Albert Baumler

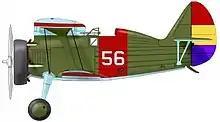
Spanish Republican Air Force I-15 Polikarpov

After the start of the Spanish Civil War, Baumler resigned his commission and offered his services to the Republican side. He went to Spain and served there from December 27, 1936, on a contract that promised him a salary of $1,500 a month plus $1,000 for each aircraft he shot down. In February 1937, he was assigned to the Escuadrilla Kosakov fighter unit under Russian command, flying a biplane Polikarpov I-15 "Chato". In 1937, he flew many combat missions against the Nationalists, generally dueling against German and Italian aircraft. On March 16, he was credited with his first victory, over an Italian Fiat CR.32 fighter, in a team with A. Zaitsev. On March 20, he was credited with another CR.32, 10 km southeast of Brihuega, as his first individual kill. On April 17, he claimed a German Heinkel He 51 fighter from the Legion Condor over Teruel, and with a second He-51 credited as probably shot down.